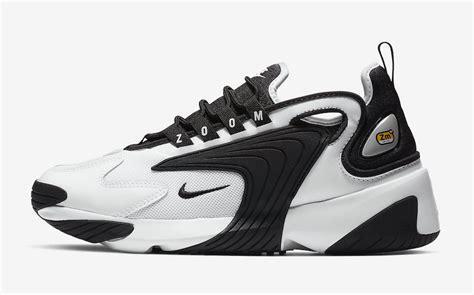
Brand: Nike
Model: Zoom 2K